Italian wine

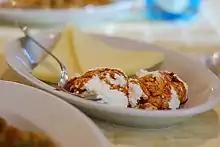
Ricotta with

The term "Super Tuscan" (mostly used in the English-speaking world and less known in Italy) describes any wine (mostly red, but sometimes also white) produced in Tuscany that generally does not adhere to the traditional local DOC or DOCG regulations. As a result, Super Tuscans are usually Toscana IGT wines, while others are Bolgheri DOC, a designation of origin rather open to international grape varieties. Traditional Tuscan DOC(G)s require that wines are made from native grapes and mostly Sangiovese. While sometimes Super Tuscans are actually produced by Sangiovese alone, they are also often obtained by (1) blending Sangiovese with international grapes (such as Cabernet Sauvignon, Merlot, Cabernet Franc, and Syrah) to produce red wines, (2) blending international grapes alone (especially classic Bordeaux grapes for reds; Chardonnay and Sauvignon blanc for whites), or (3) using one single international variety.